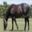
Label: horse